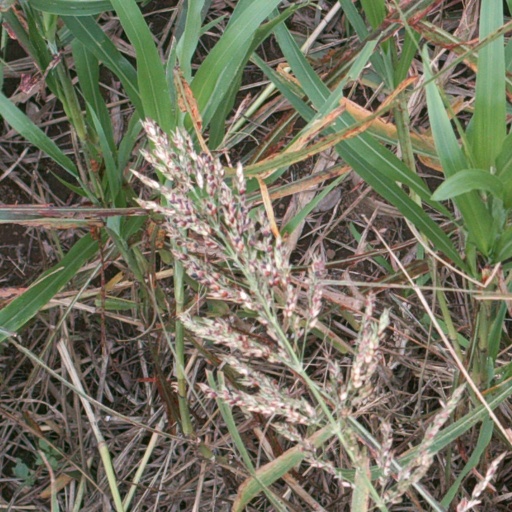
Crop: sorghum